USS John W. Thomason

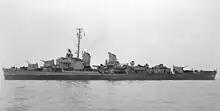
"John W. Thomason" off San Francisco on 19 October 1945

The new destroyer conducted shakedown training out of San Diego, followed by a series of Naval Reserve training cruises from Seattle and San Francisco. From November 1947 to December 1948 the ship carried out training maneuvers. She sailed on 5 December 1948 for her first deployment to the Far East, arriving at Tsingtao on 1 January 1949 for operations supporting the Marines ashore in China. Departing 24 May 1949, "John W. Thomason" returned via Okinawa to San Diego on 23 June 1949 and spent the remainder of the year training.